List of Cincinnati Reds Opening Day starting pitchers

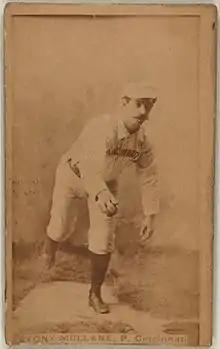
Tony Mullane made five Opening Day starts for the Reds during the 1800s.

The Cincinnati Reds are a Major League Baseball franchise based in Cincinnati who play in the National League's Central Division. In their history, the franchise also played under the names Cincinnati Red Stockings and Cincinnati Redlegs. They played in the American Association from 1882 through 1889, and have played in the National League since 1890. The first game of the new baseball season for a team is played on Opening Day, and being named the Opening Day starter is an honor that is often given to the player who is expected to lead the pitching staff that season, though there are various strategic reasons why a team's best pitcher might not start on Opening Day. The Reds have used 76 Opening Day starting pitchers since they began play as a Major League team in 1882.